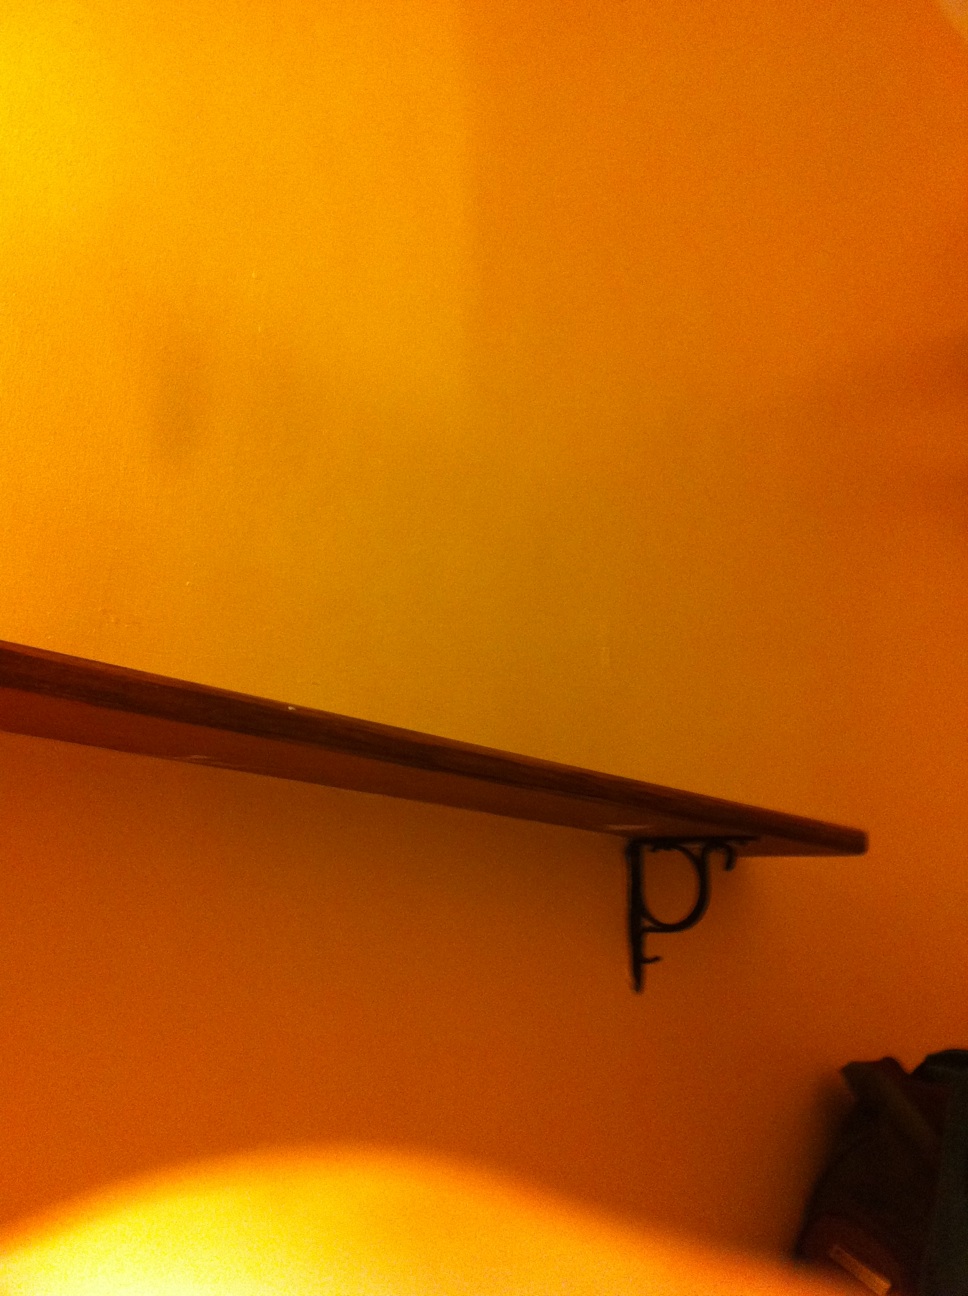Question: what is this?
Answer: shelf